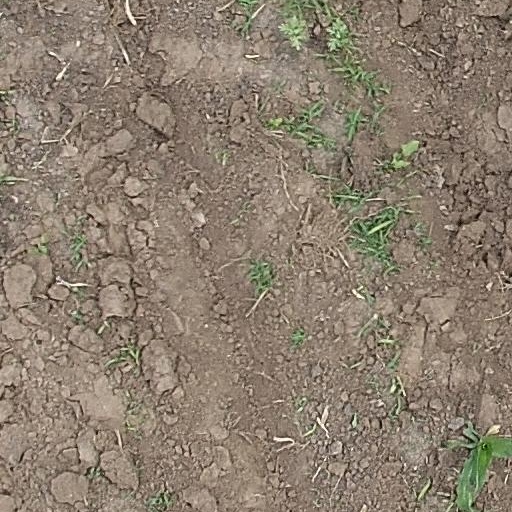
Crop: maize; corn